The Joker (S&S Worldwide)

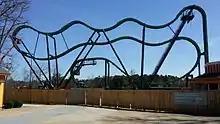
The Joker at Six Flags Great Adventure.

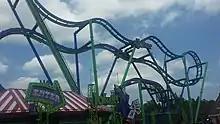
The Joker at Six Flags Great America.

At Six Flags Great Adventure, the supports are all black. At Six Flags Great America, Six Flags New England and Six Flags Over Texas, they have purple and green supports parallel to each other. At Six Flags Great America and Six Flags Over Texas, those coasters have 2 Joker signs facing back of each other, while the ones at Six Flags Great Adventure and Six Flags New England have only one Joker sign.